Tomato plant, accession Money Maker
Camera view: bottom (45 deg); turntable rotation: 300 degrees
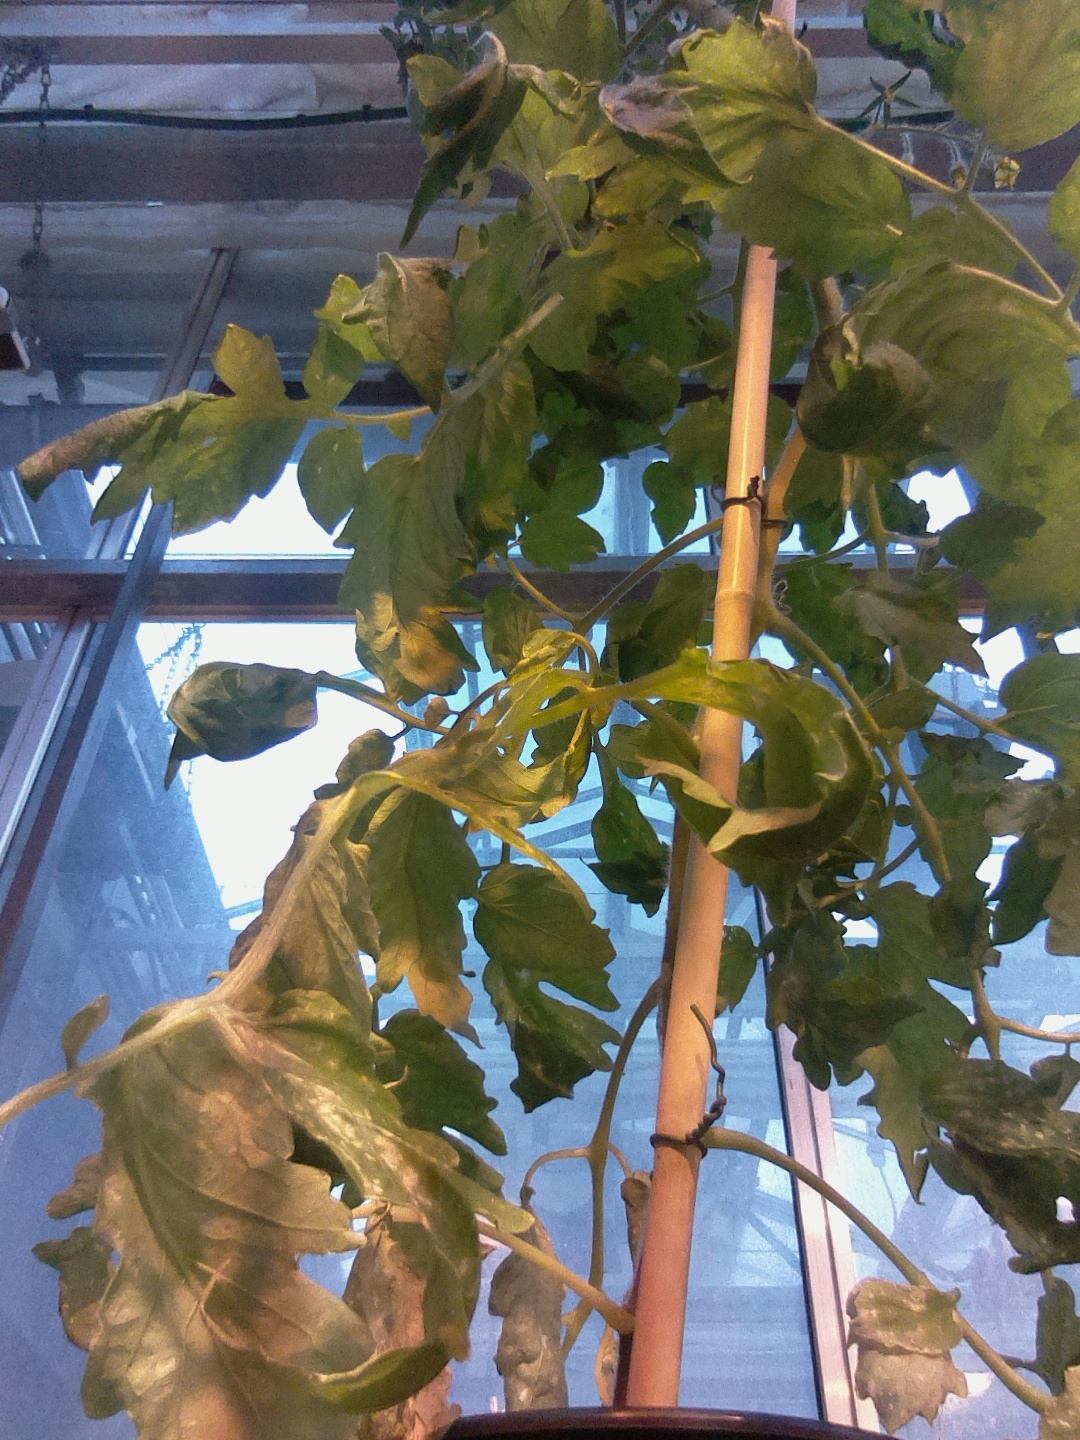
BBCH growth stage 71: 10%-20% of final fruit size